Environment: real
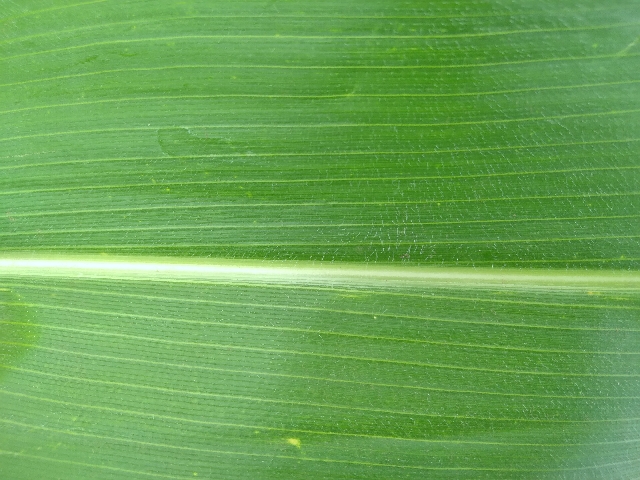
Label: healthy